Guiyang

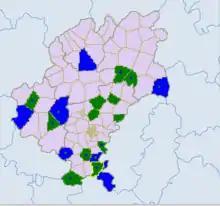
Blue areas represent significant Miao population while dark green represents Bouyei

Hydro-electric power generators are located along the city's main rivers including the Wu River. By 2007, the city's hydro electric plants supplied over 70% of the city's electricity. Coal is mined in the locality of Guiyang and Anshun, and there are large thermal generating plants at Guiyang and Duyun, supplying electricity for a portion of the city's industry. A large iron and steel plant came into production in Guiyang in 1960, supplying the local machinery-manufacturing industry.